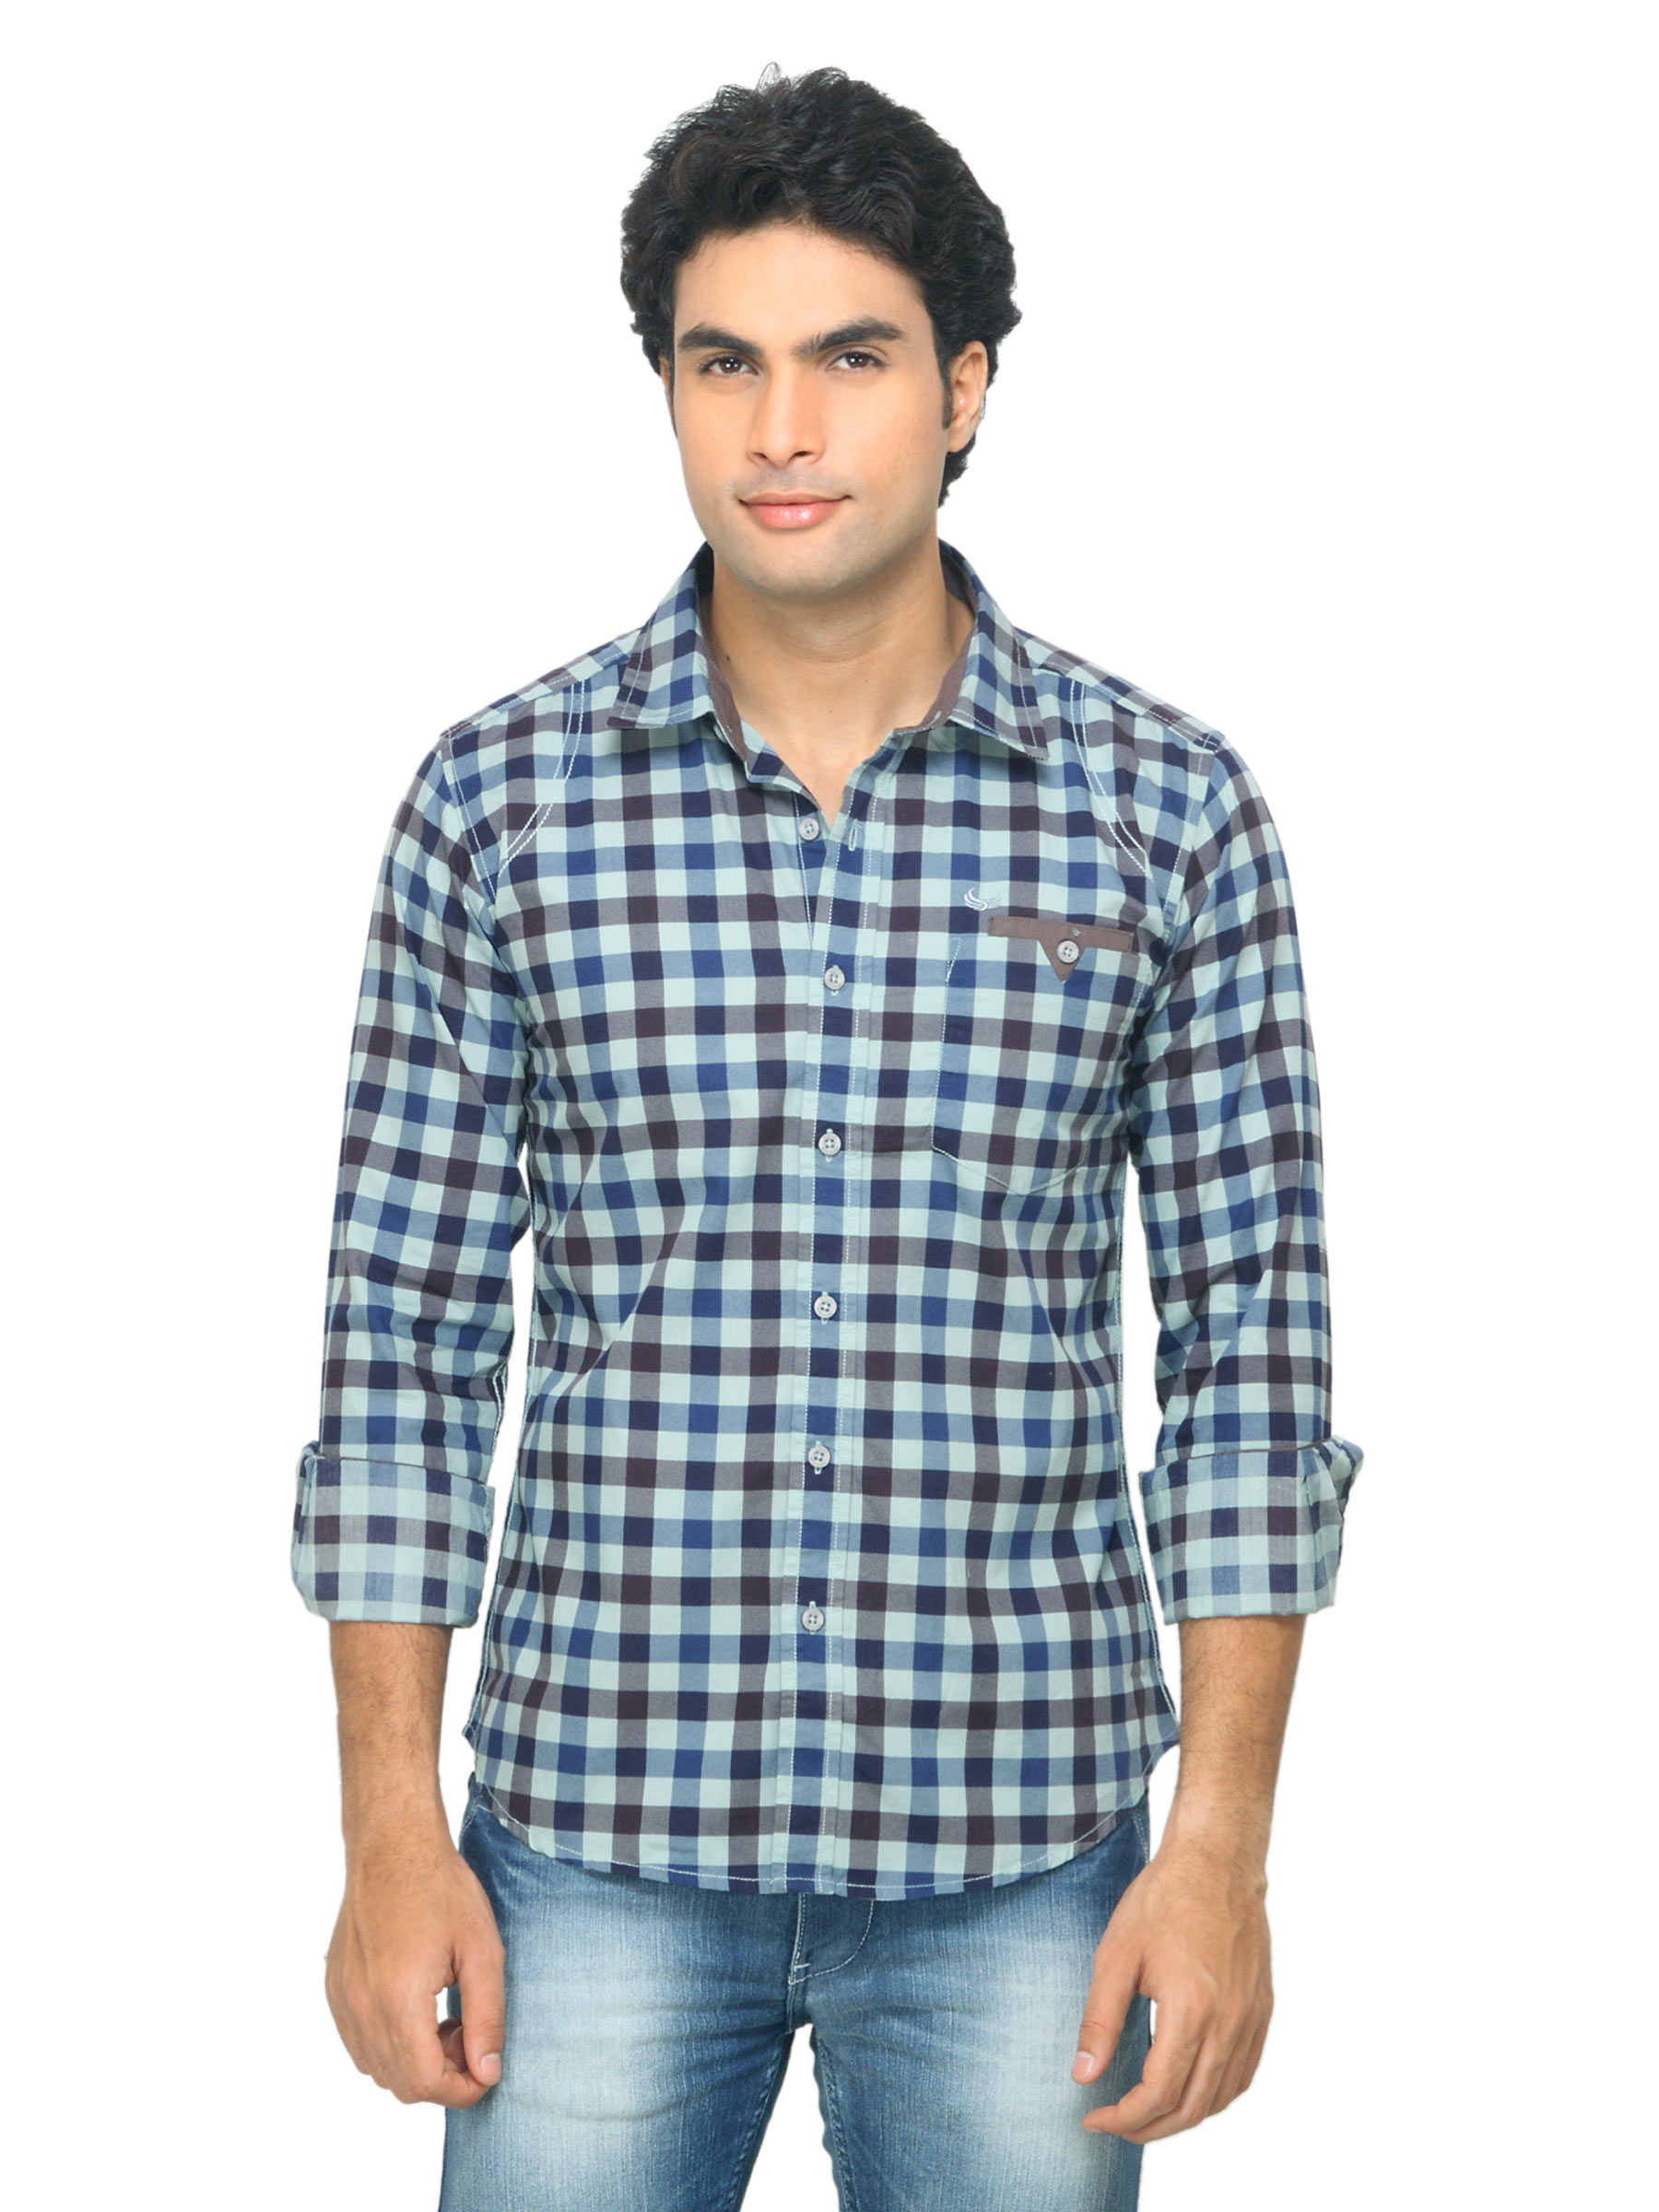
Flying Machine Men Check Blue Shirt
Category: Apparel / Topwear / Shirts
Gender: Men
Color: Blue
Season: Summer 2012
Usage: Casual